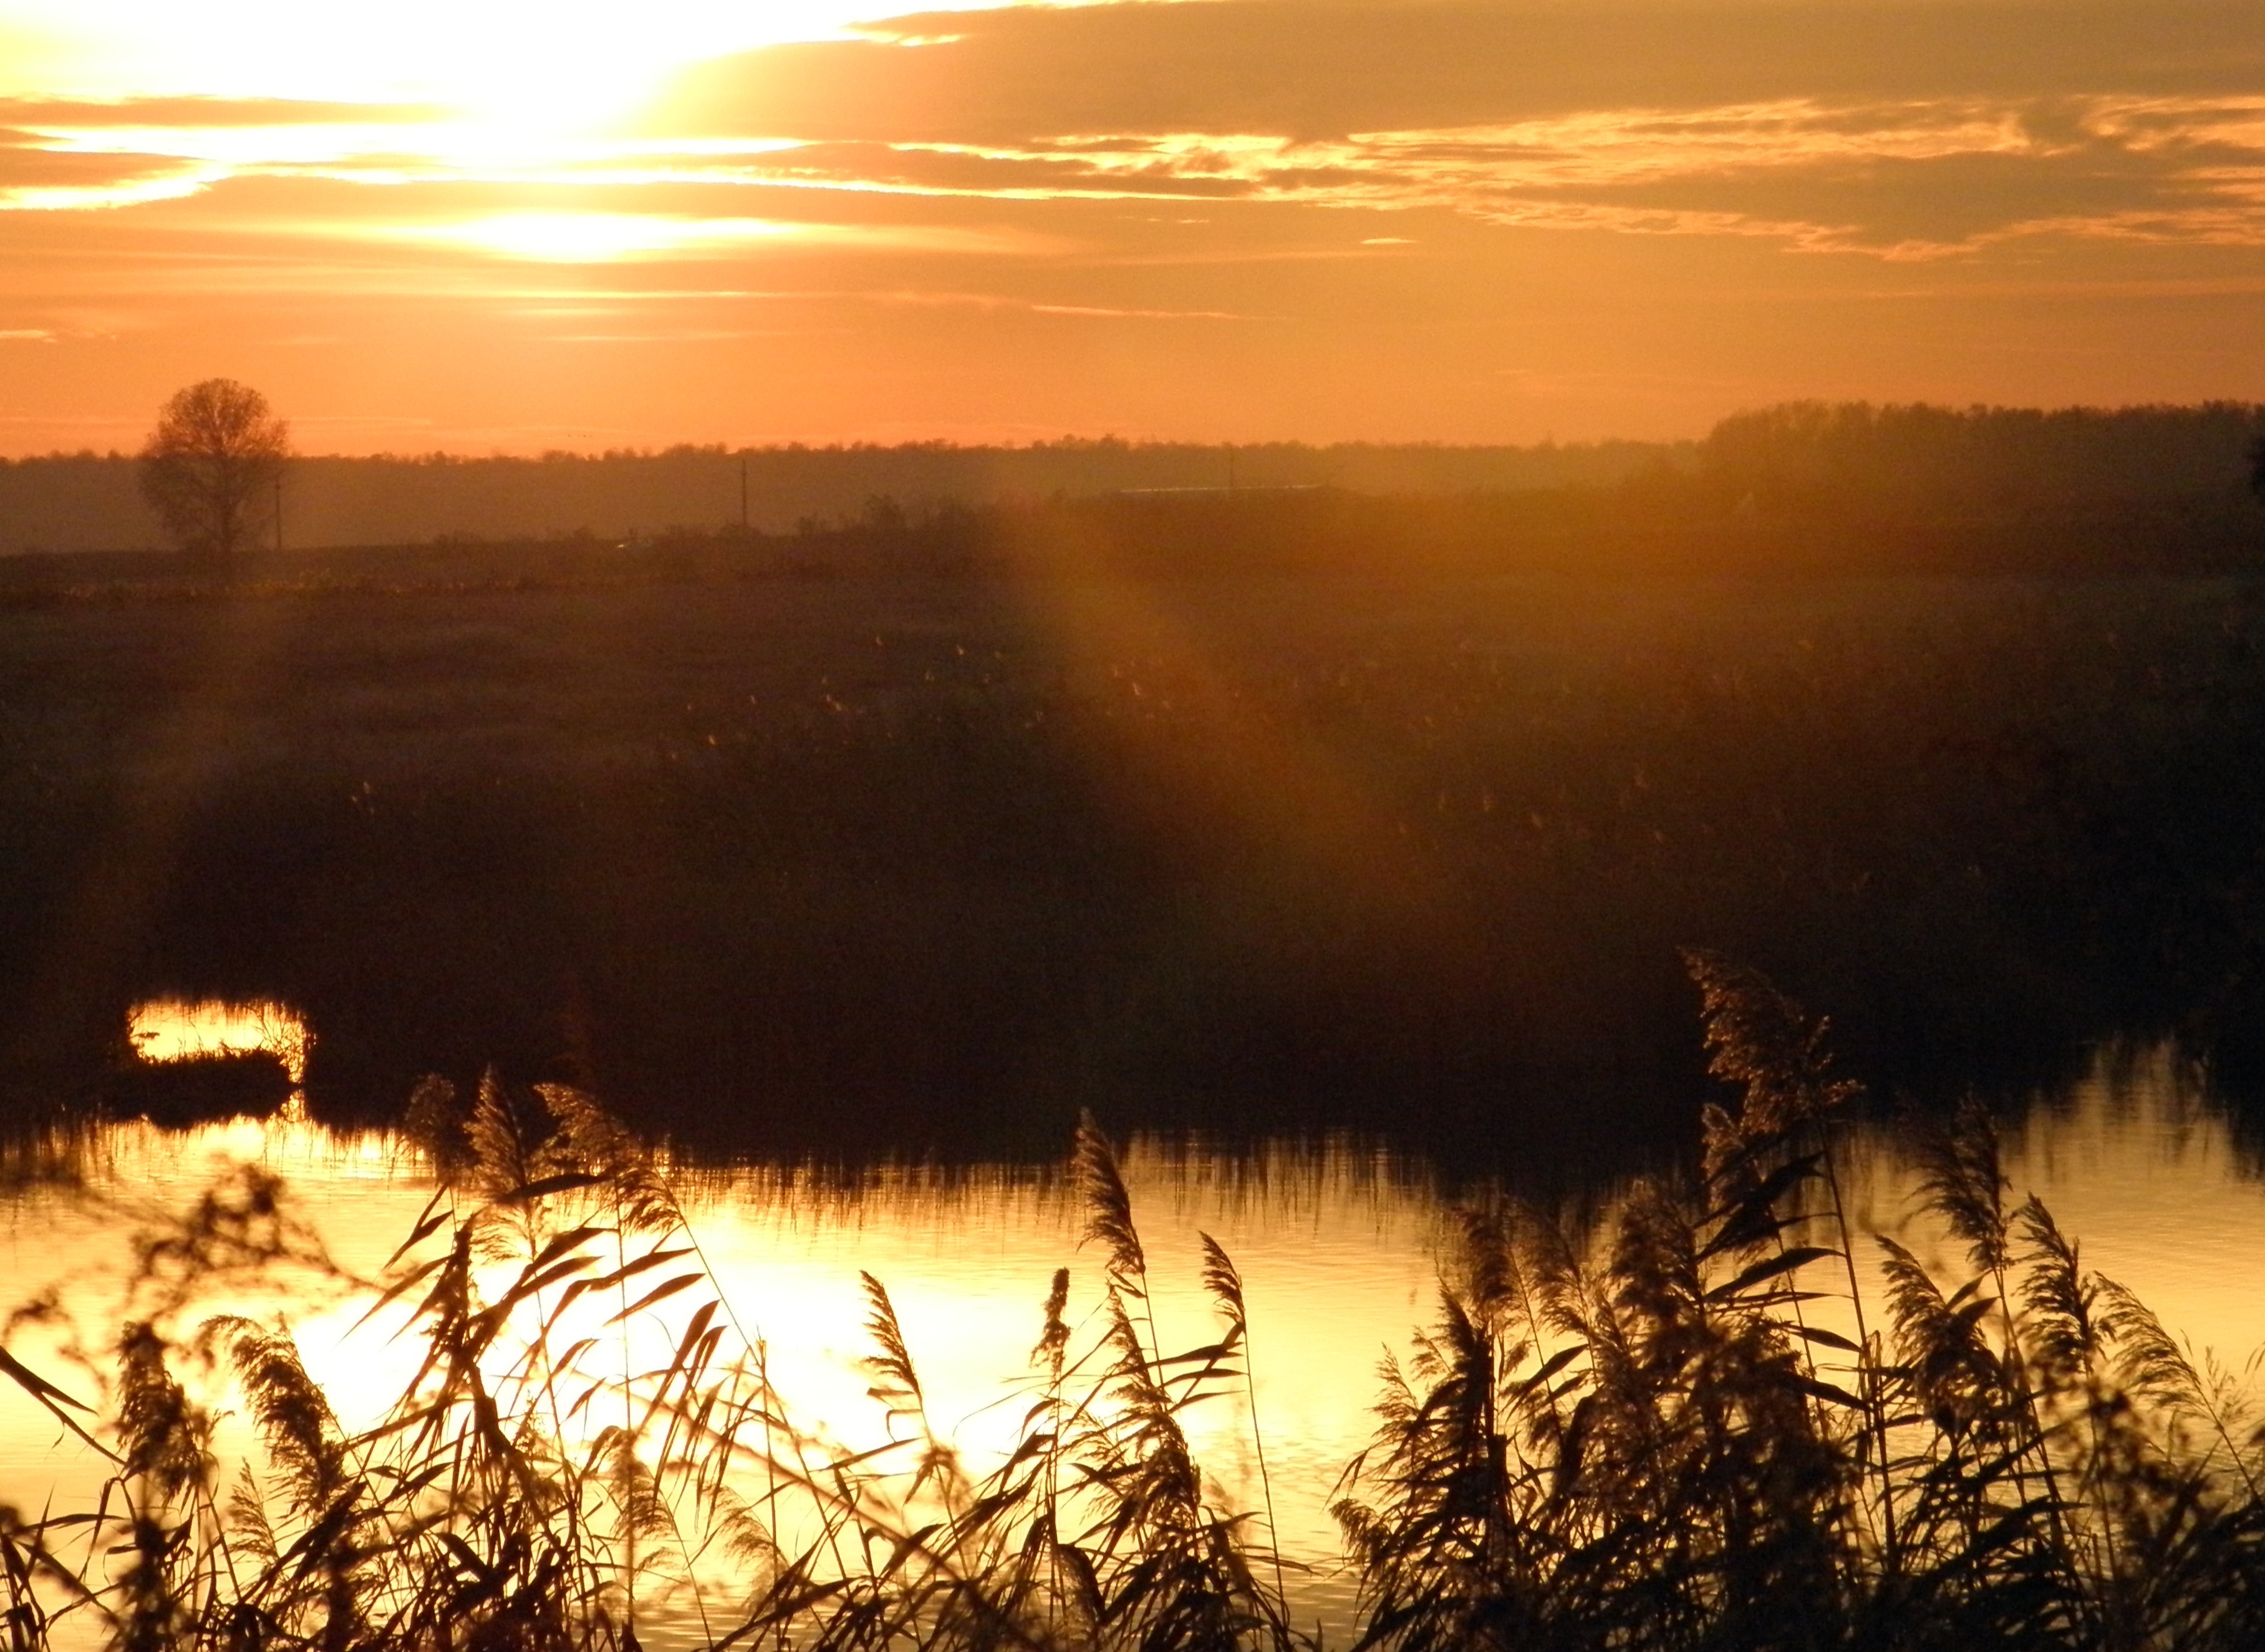
landscape, water, nature, mountain, cloud, sky, sun, sunrise, sunset, mist, field, sunlight, morning, hill, dawn, dusk, environment, evening, reflection, autumn, calm, vegetation, bright, atmospheric phenomenon, grass family